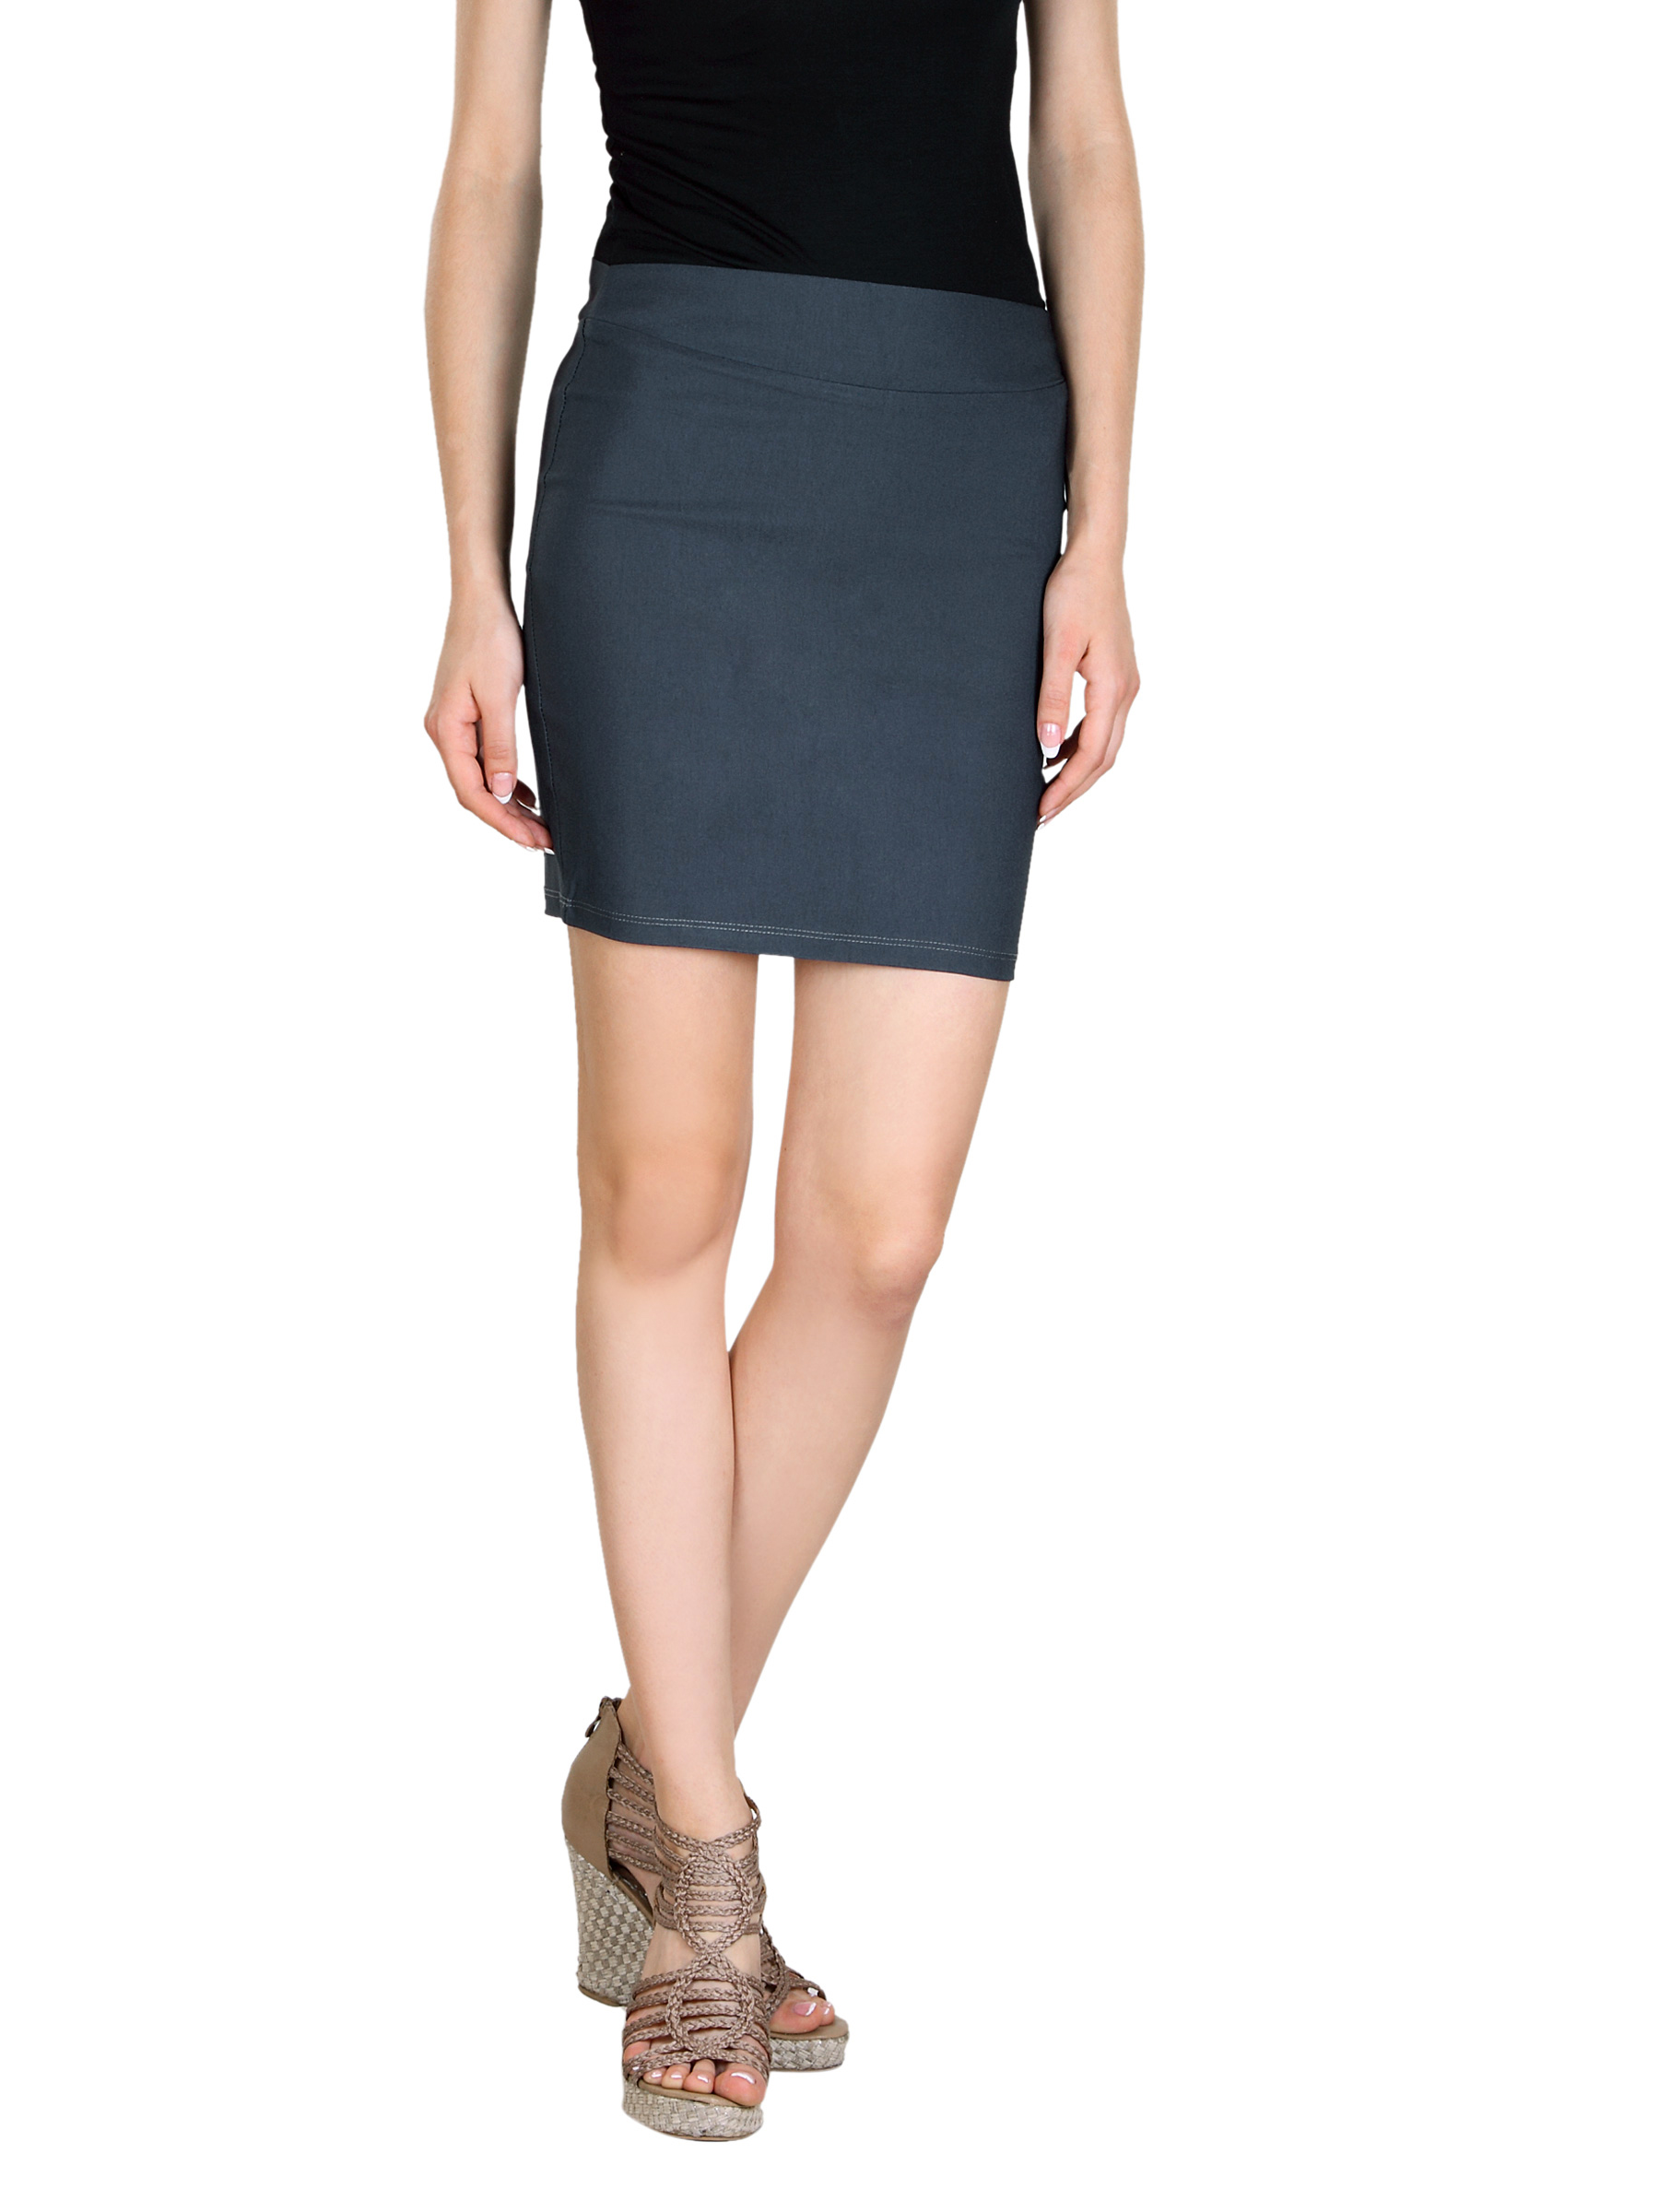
Tonga Women Charcoal Skirt
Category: Apparel / Bottomwear / Skirts
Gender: Women
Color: Charcoal
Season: Summer 2012
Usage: Casual